Kumis

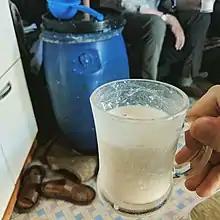
A glass of homemade Mongolian "airag", prepared in the blue plastic barrel in the background.

"Kumis" is made by fermenting raw milk (that is, unpasteurized) over the course of hours or days, often while stirring or churning. (The physical agitation has similarities to making butter.) During the fermentation, lactobacilli bacteria acidify the milk, and yeasts turn it into a carbonated and mildly alcoholic drink.